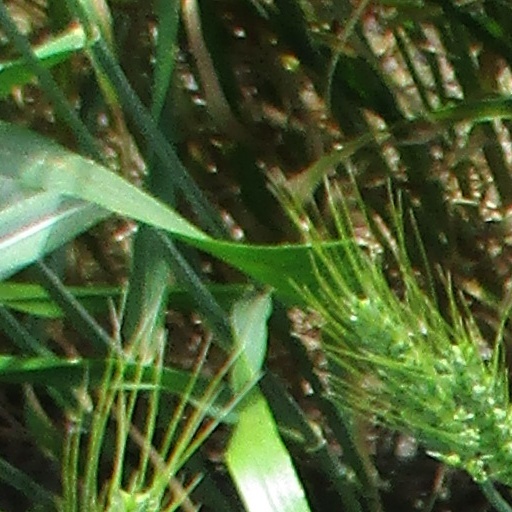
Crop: wheat